Womb tomb

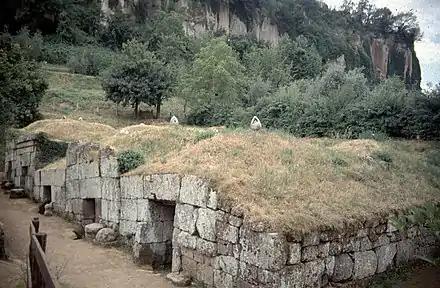
Etruscan Tombs at Orvieto

""The stone house --- suggests the Noah's Ark without the boat part: the Noah's Ark box we had as children, full of animals. And that is what it is, the Ark, the arc, the womb. The womb of all the world, that brought forth all creatures. The womb, the arc, where life retreats in the last refuge. The womb, the ark of the covenant, in which lies the mystery of eternal life, the manna and the mysteries. There it is standing displaced outside the doorway of Etruscan tombs at Cerveteri""